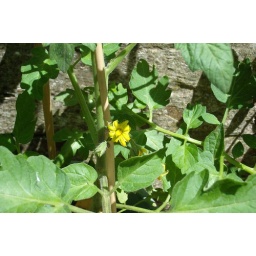
quite possibly the first flower put forth by my tomato plant